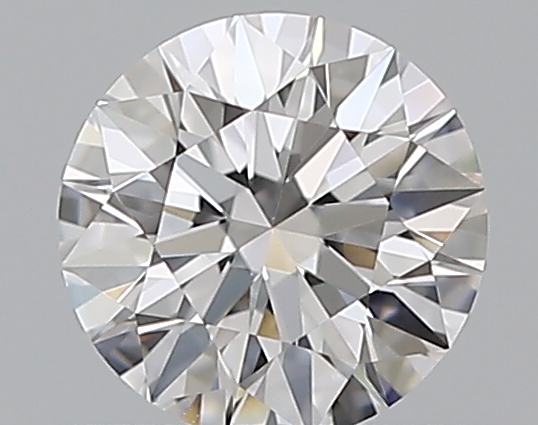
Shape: round
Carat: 0.52
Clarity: VS1
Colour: D
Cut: EX
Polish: EX
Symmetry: EX
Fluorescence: N
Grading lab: GIA
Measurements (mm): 5.14 x 5.18 x 3.2